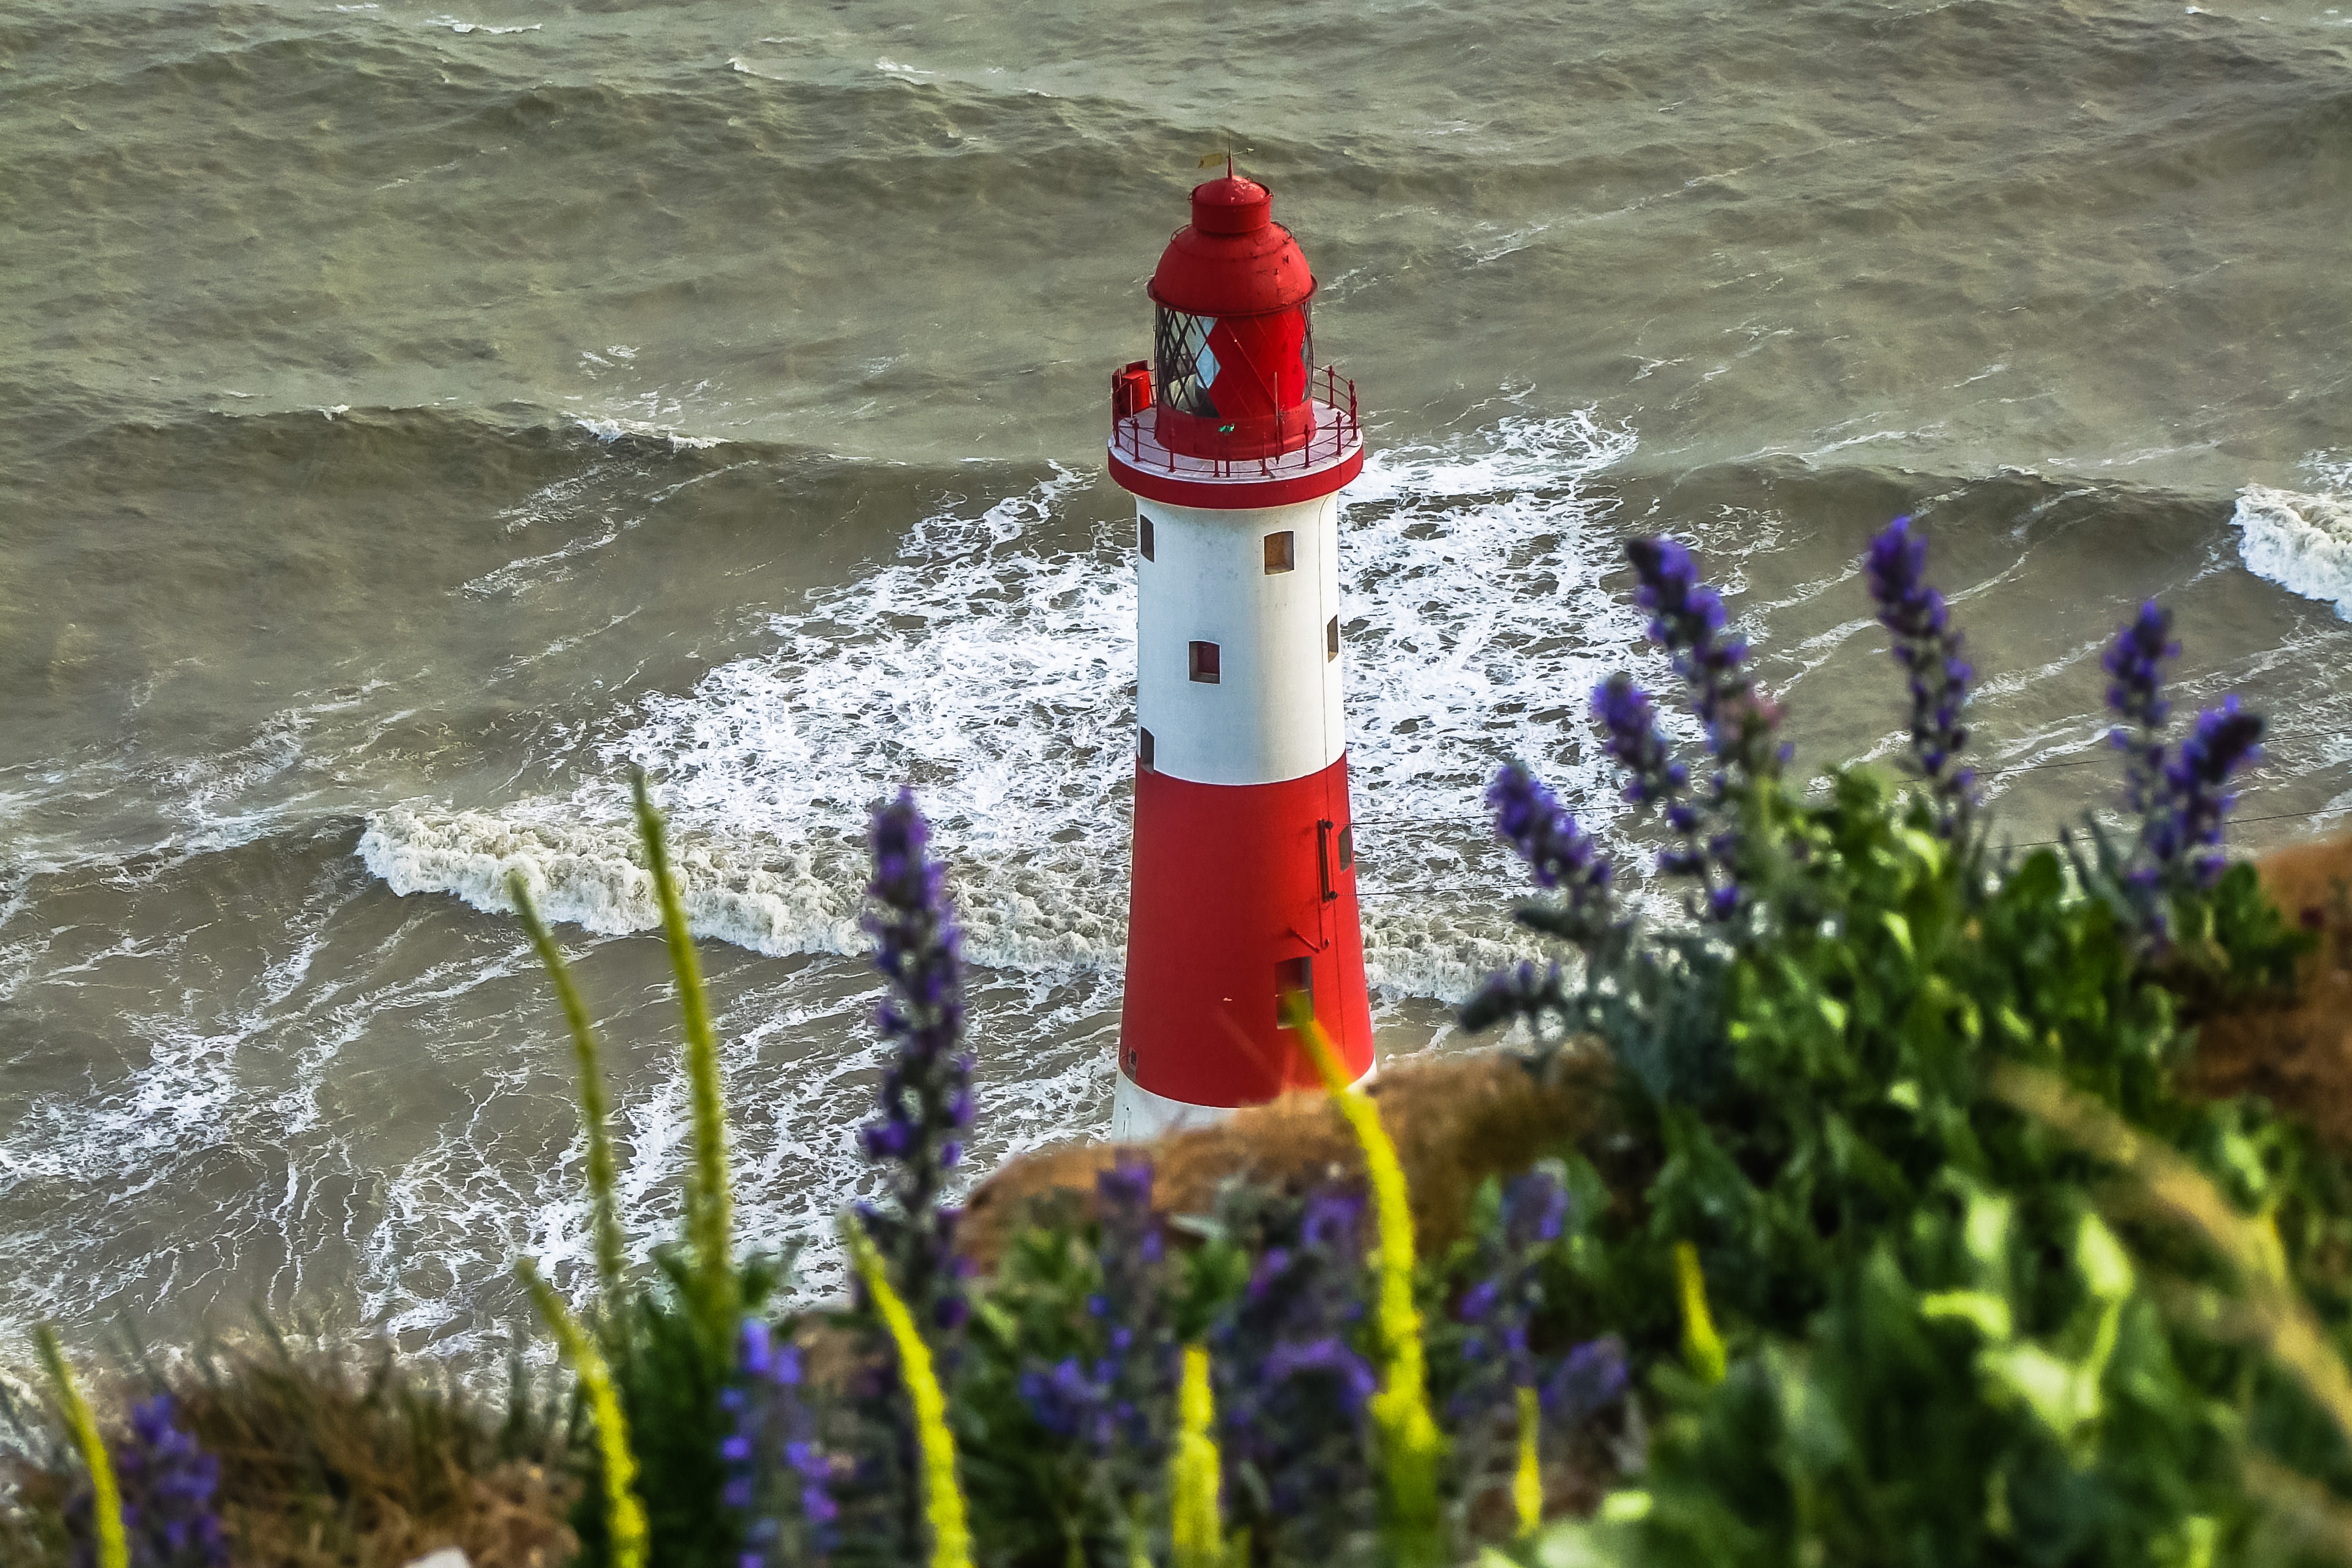
sea, coast, water, ocean, lighthouse, river, tower, england, boating